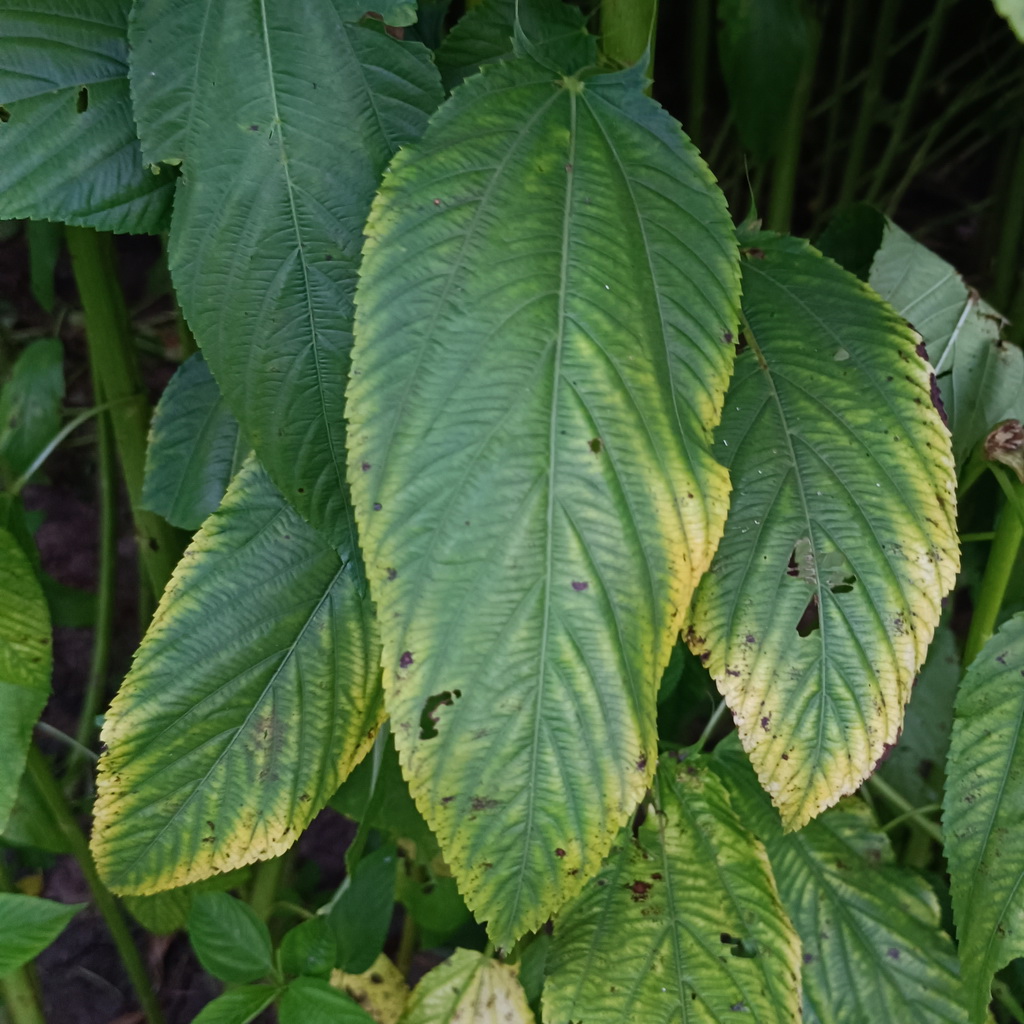
Label: Holed